Piast Institute

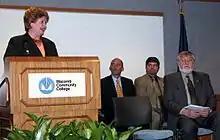
U.S. Senator Debbie Stabenow of Michigan announces the selection of Piast Institute as a CIC

In 2006, the Piast Institute was designated as a United States Census Information Center (CIC) by the United States Census Bureau. Piast Institute is only one of 59 CICs, the only Center in the Great Lakes region, and the only CIC whose primary purpose is to represent a European ethnic group.